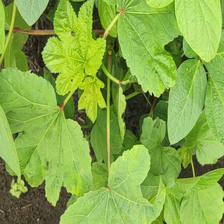
Weed species: Little_Mallow(Malva parviflora)